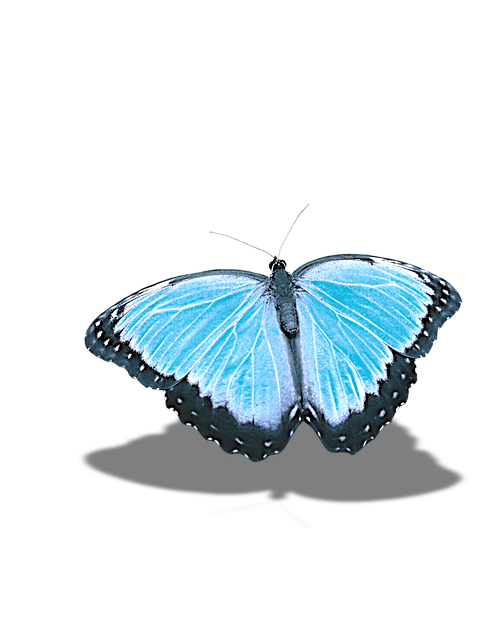
Label: farfalla